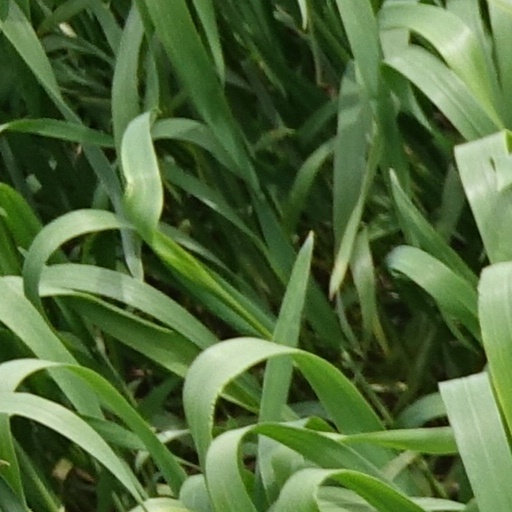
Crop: wheat